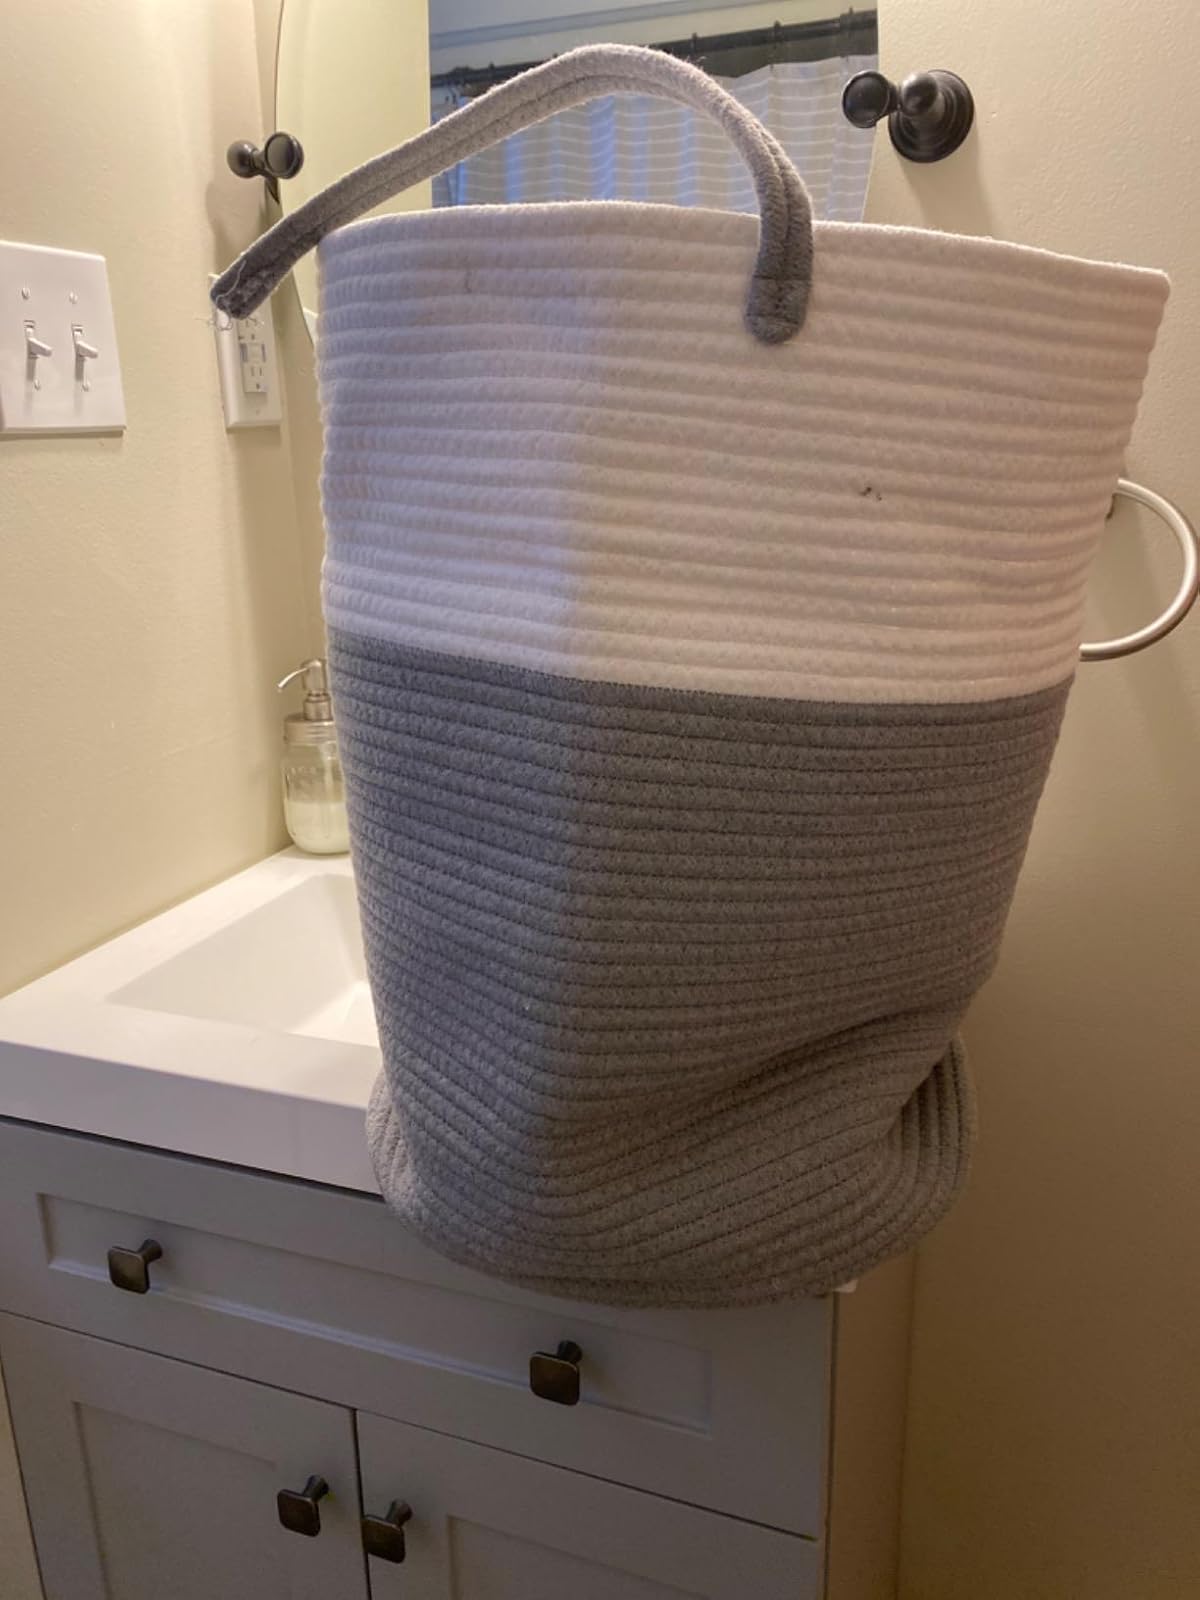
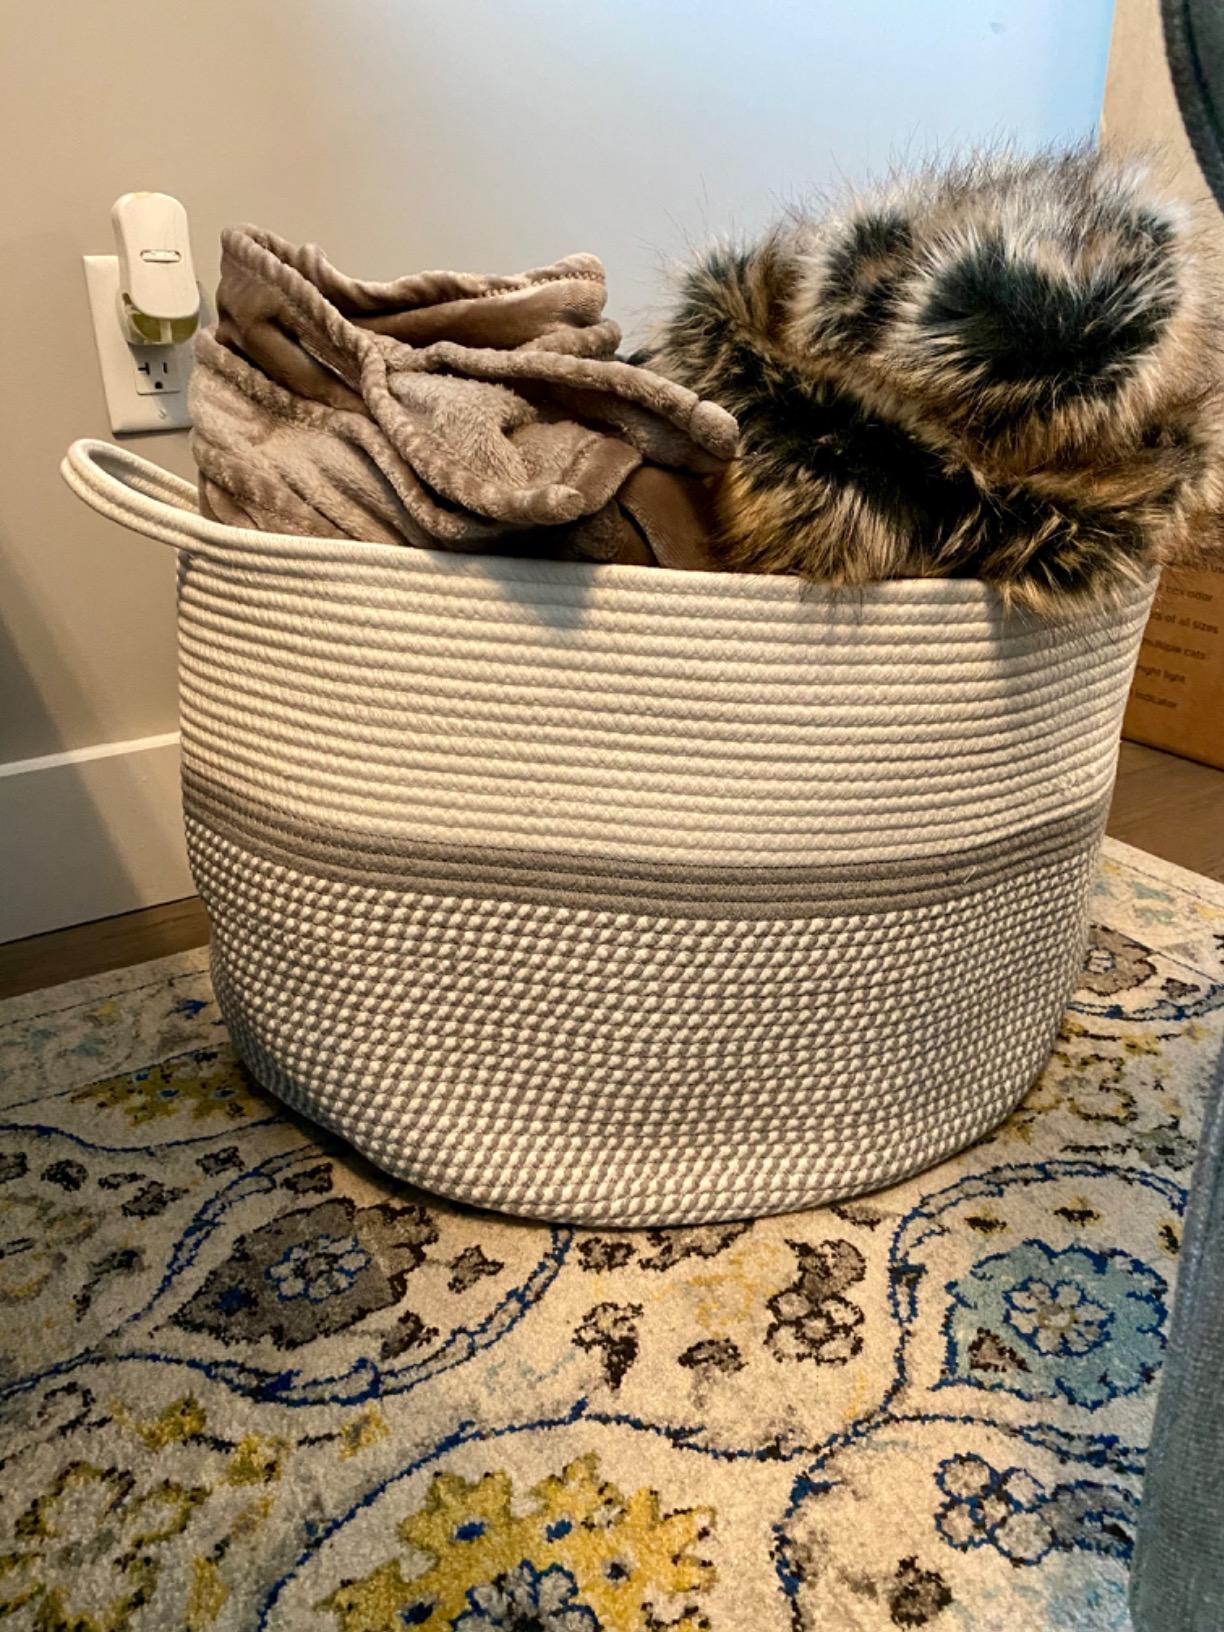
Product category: items_hamper
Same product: no